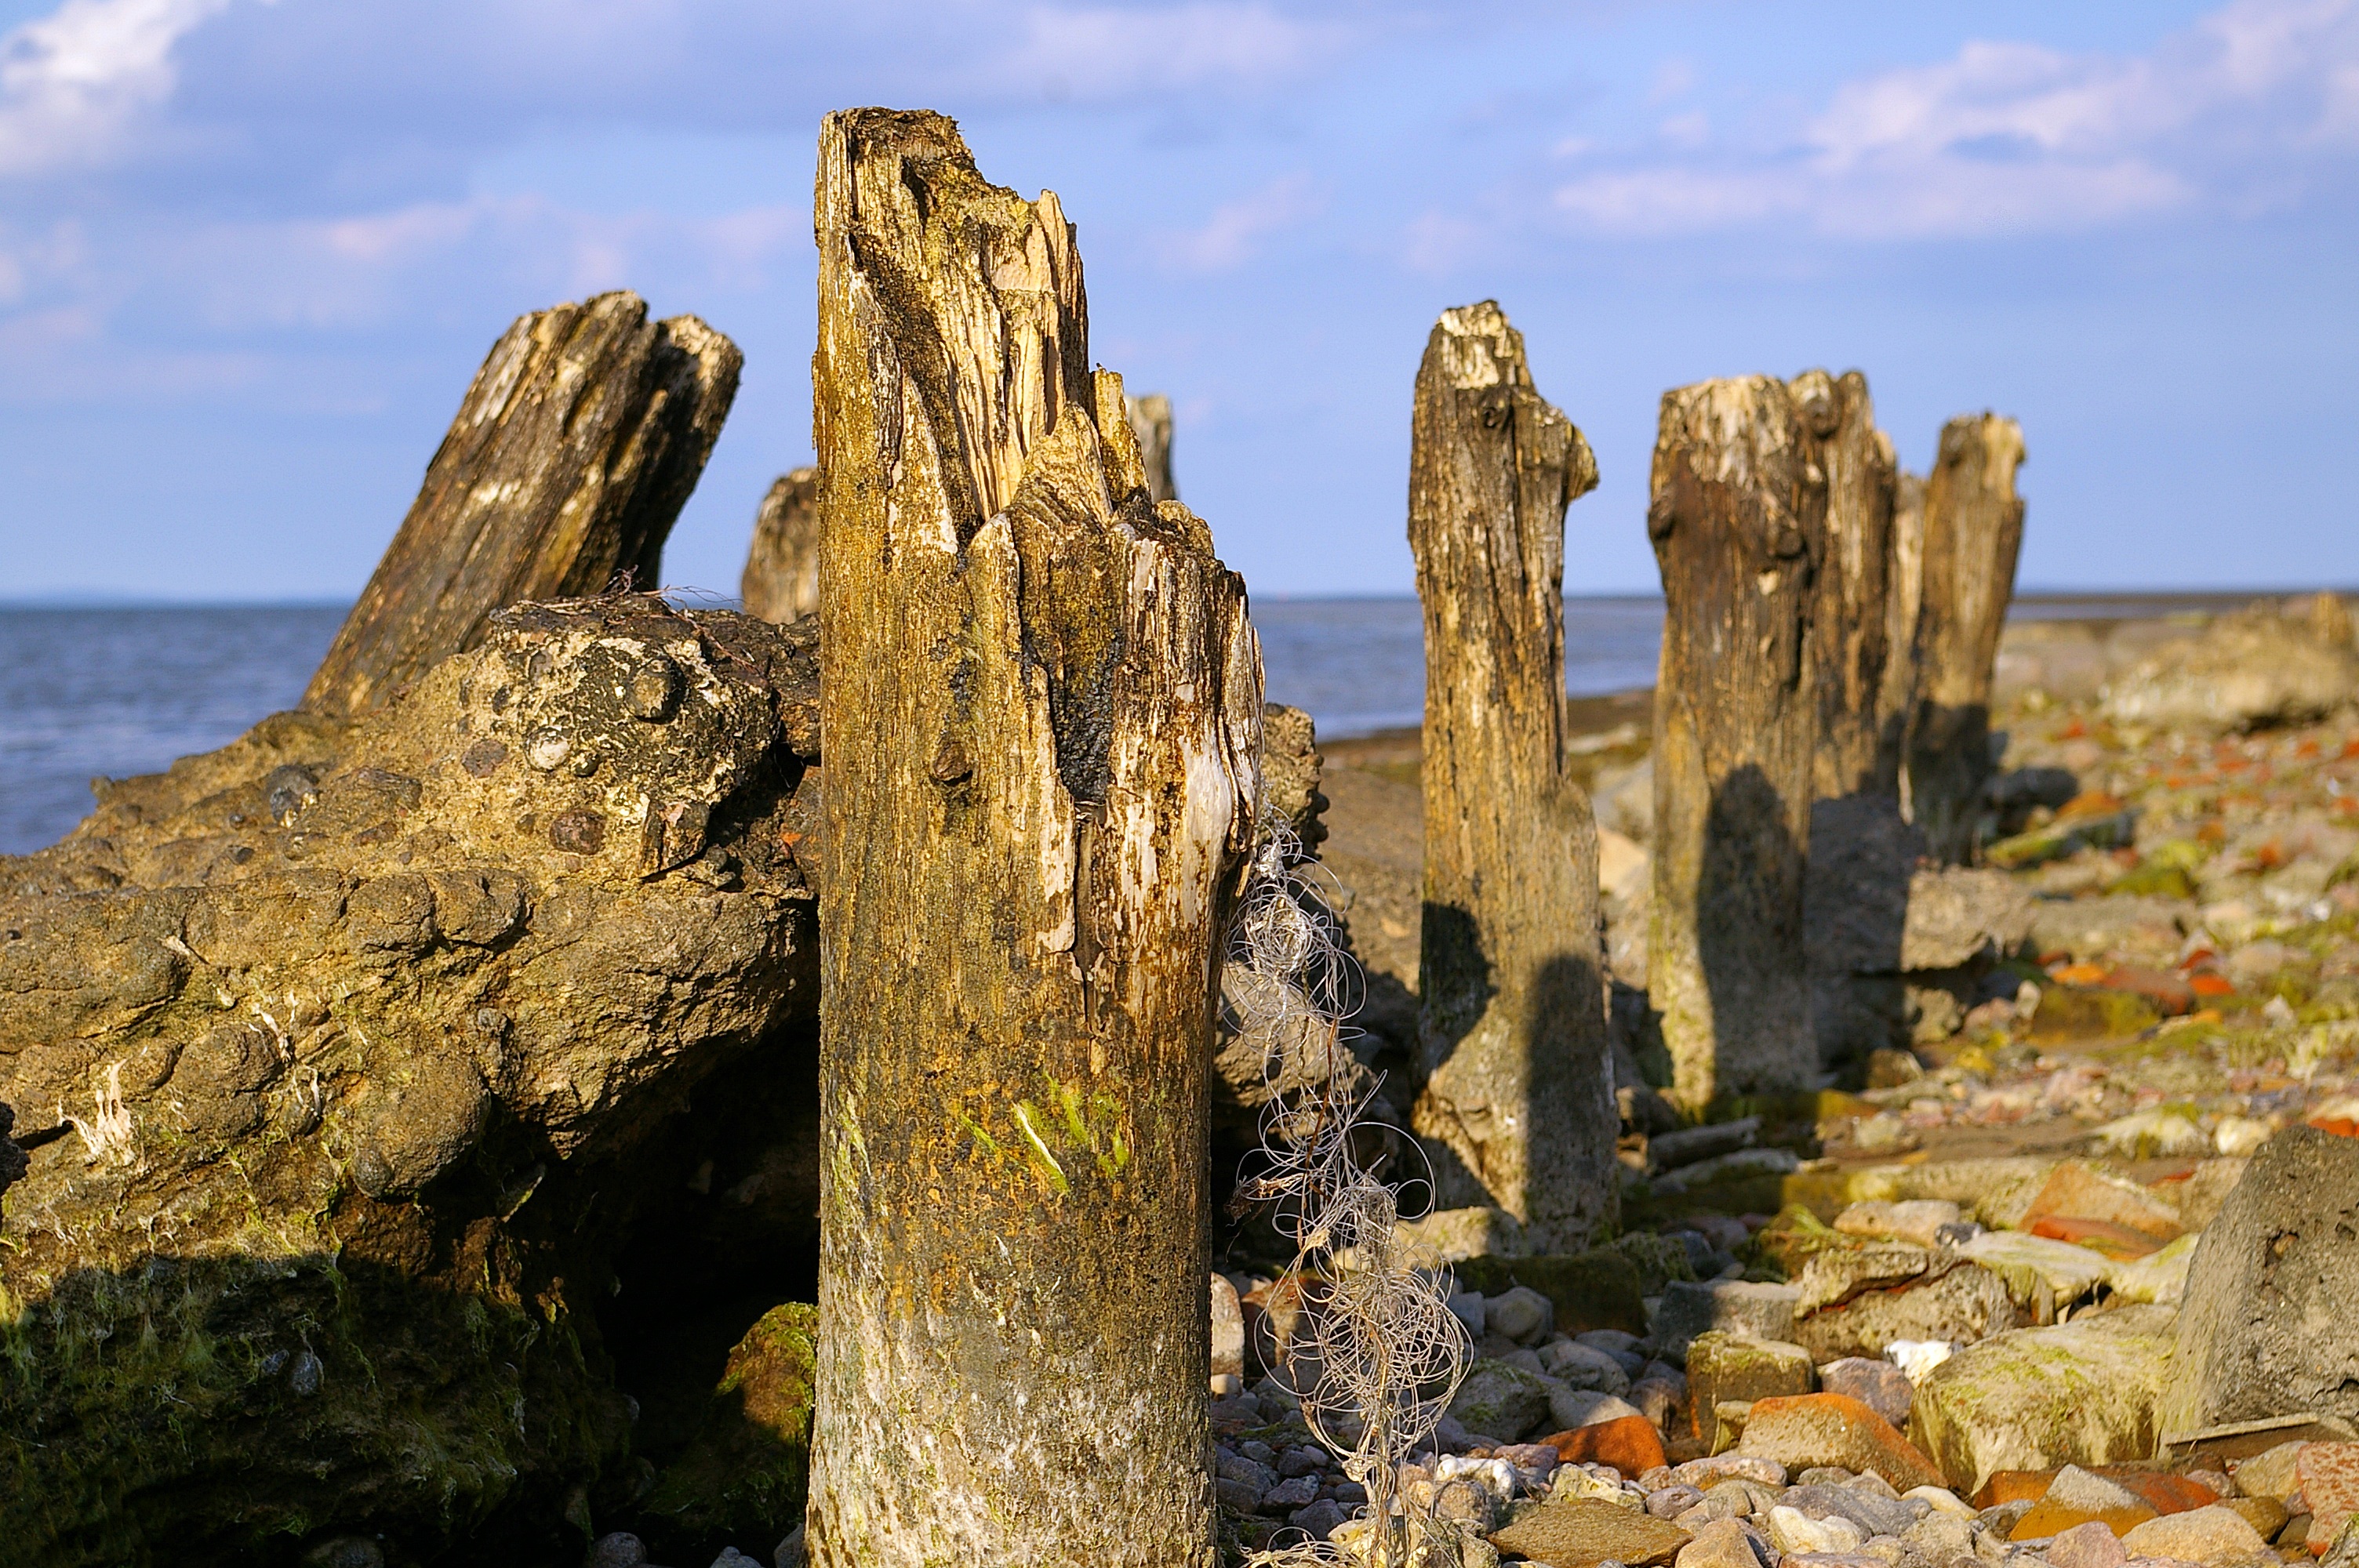
beach, landscape, sea, coast, water, nature, grass, sand, rock, horizon, sky, sun, summer, formation, reed, arch, relax, low tide, weather, holiday, blue, rest, terrain, material, blue sky, stroll, stones, clouds, bank, relaxation, geology, resort, holidays, pebbles, ruins, ships, boulders, mood, waters, idyll, breakwater, monolith, baltic sea, nature conservation, recovery, seaside resort, groynes, walk on the beach, ancient history, bodden